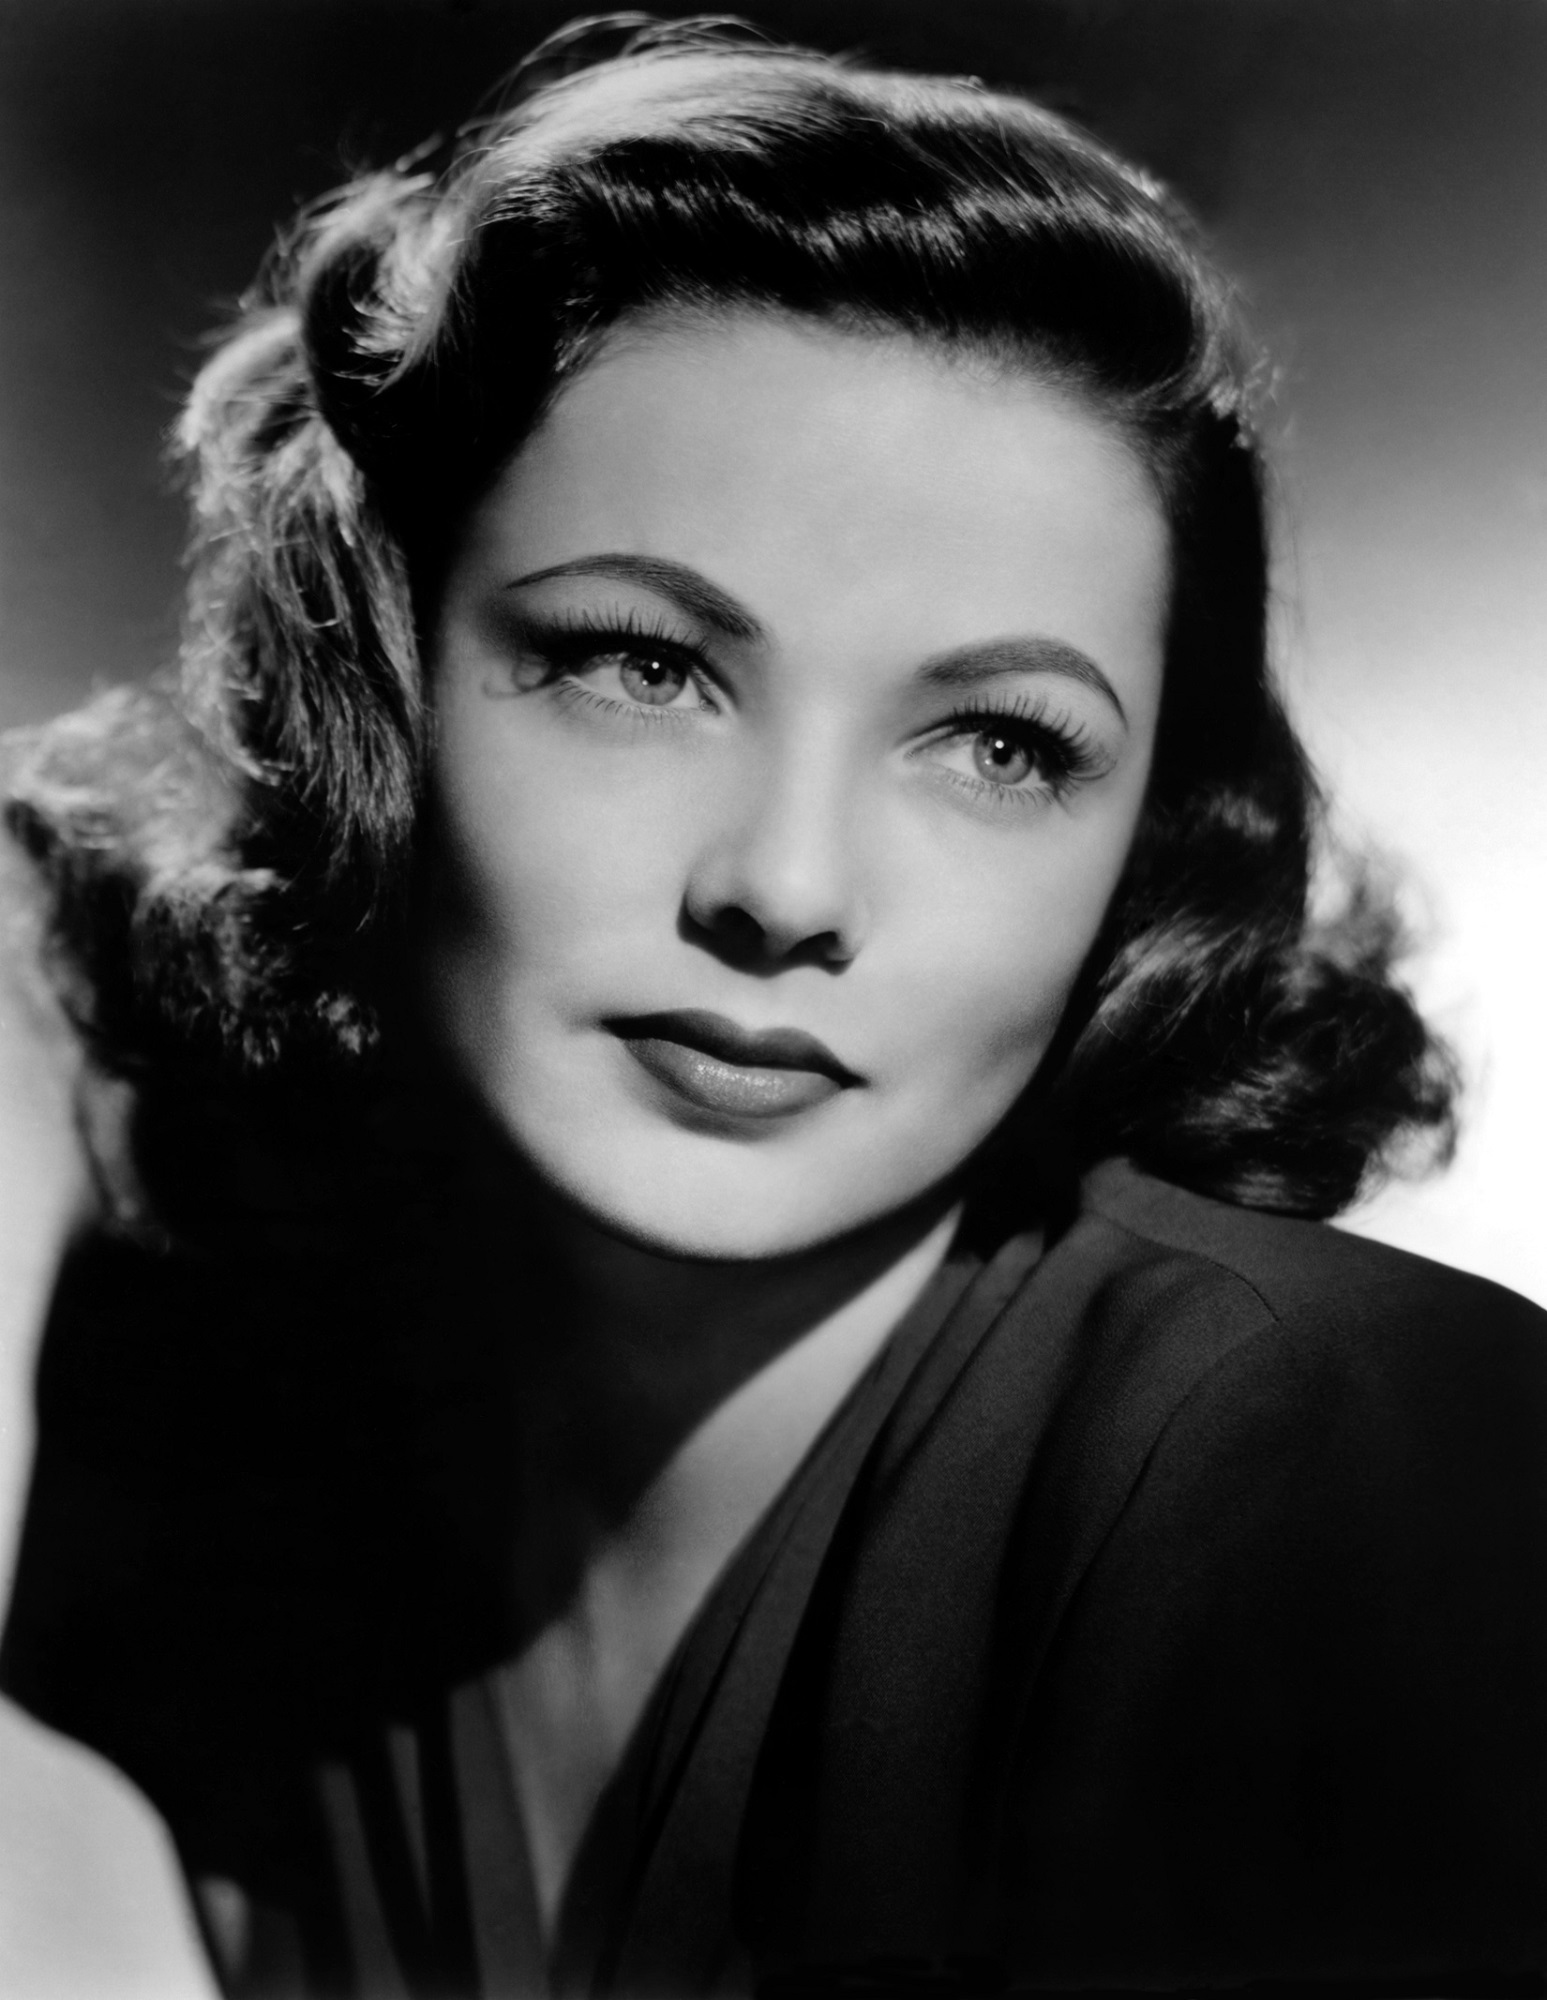
person, black and white, woman, hair, white, photography, vintage, film, hollywood, portrait, model, fashion, black, monochrome, lady, hairstyle, face, eye, beauty, cinema, historical, movies, actress, photo shoot, brown hair, monochrome photography, portrait photography, film noir, supermodel, motion pictures, gene tierney